Confederation Square

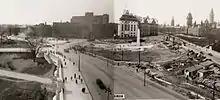
April 28, 1939

building of the new Central Post Office. Elgin Street was widened in April 1939. and Confederation Square continued to be landscaped while post office was being completed. By this time, the square was renamed Confederation Square for the National War Memorial. It wouldn't be until June 1969 that the National Arts Centre would be opened. In May 1939, King George VI came to visit Ottawa and formally unveiled the new War Memorial.